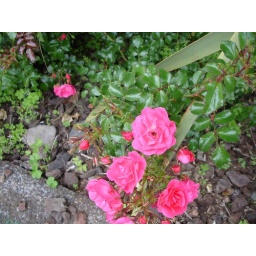
some flowers at someones house at the end of the bike path in New Plymouth